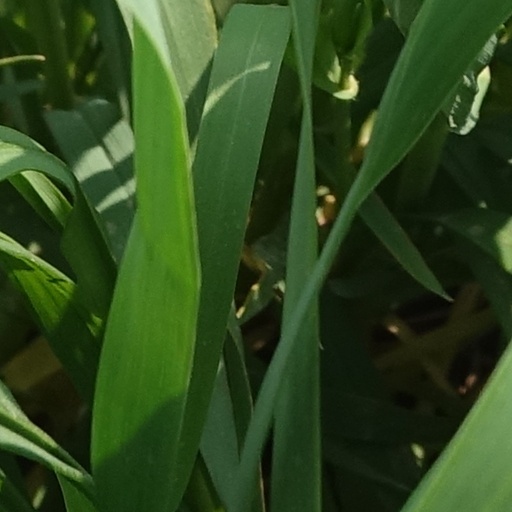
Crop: wheat